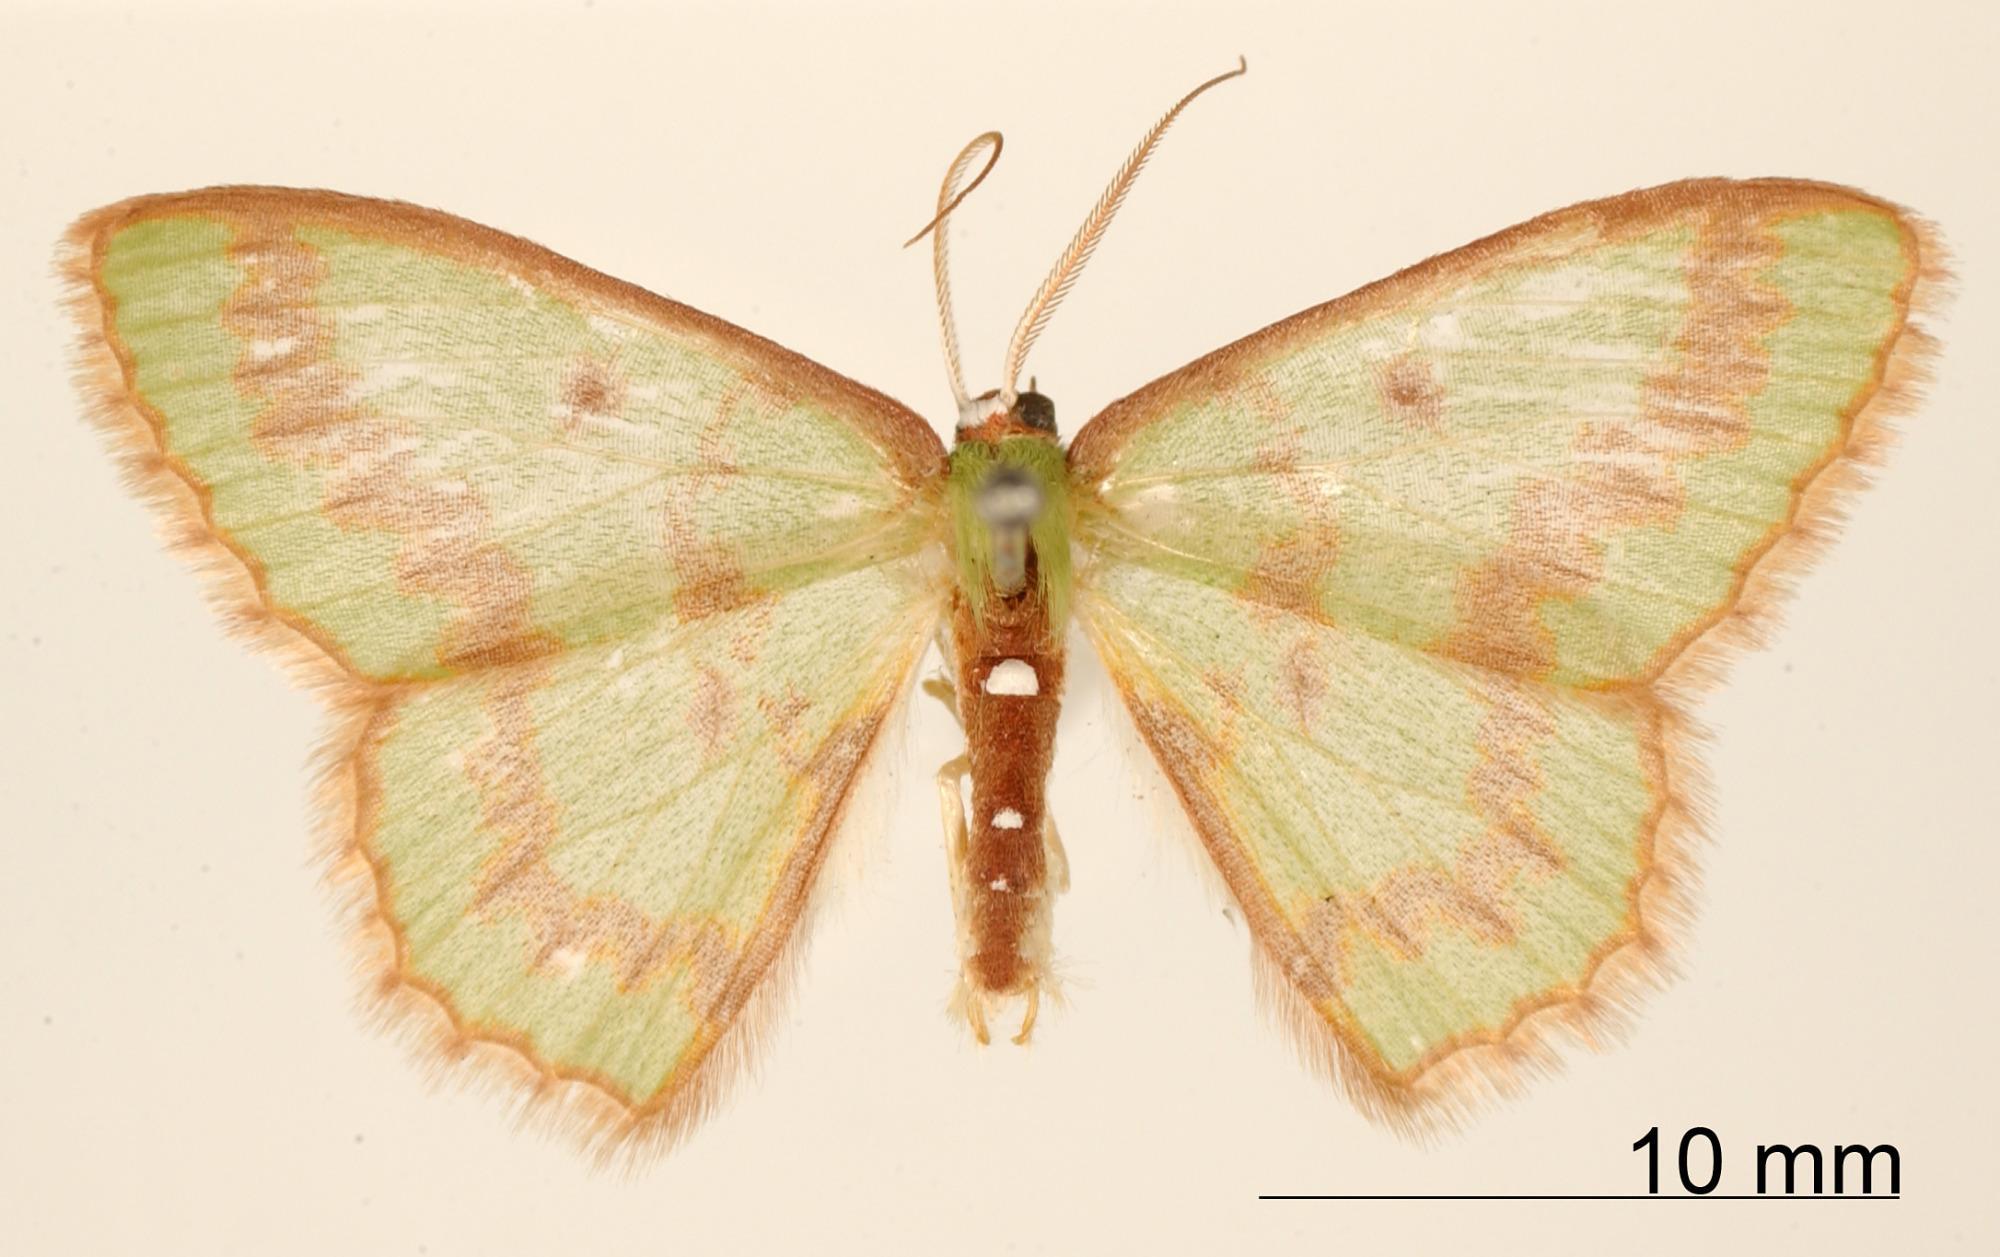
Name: Racheospila roseilinearia
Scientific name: Racheospila roseilinearia Dognin, 1892
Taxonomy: Animalia, Arthropoda, Insecta, Lepidoptera, Geometridae, Geometrinae
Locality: Environs de Loja, Loja, Ecuador
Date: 1890